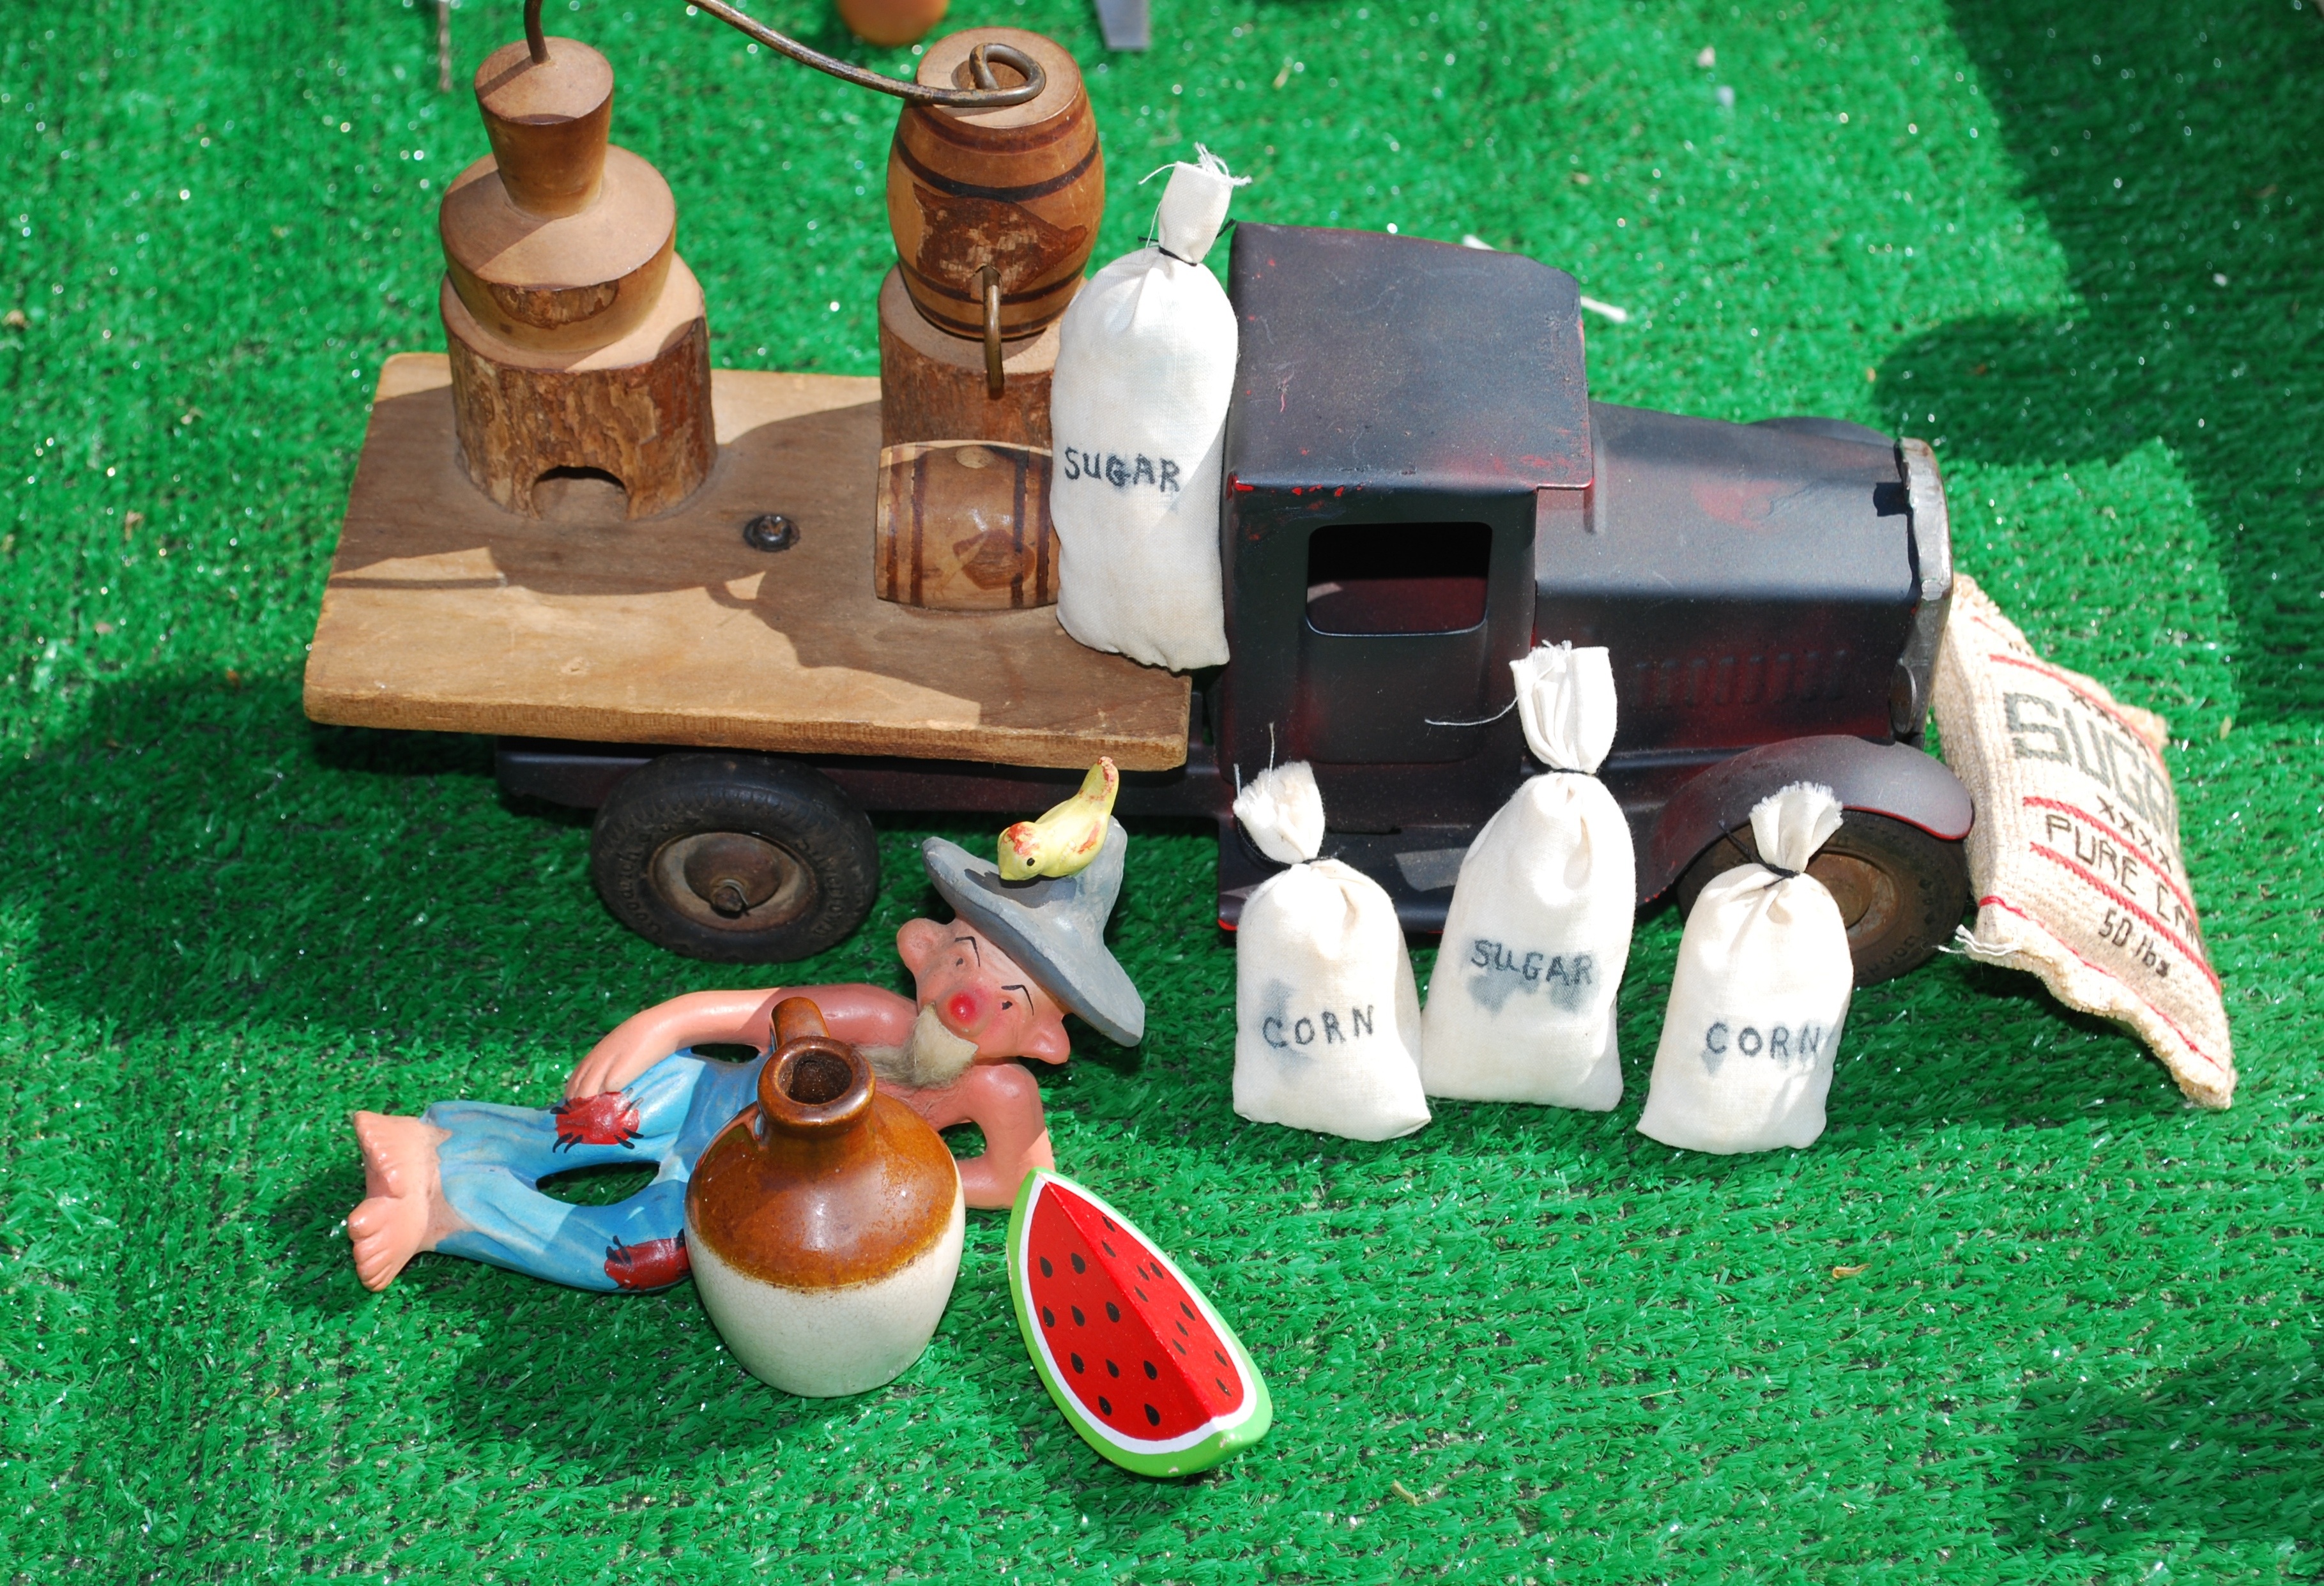
play, corn, toy, watermelon, alcohol, liquor, sugar, prohibition, hillbilly